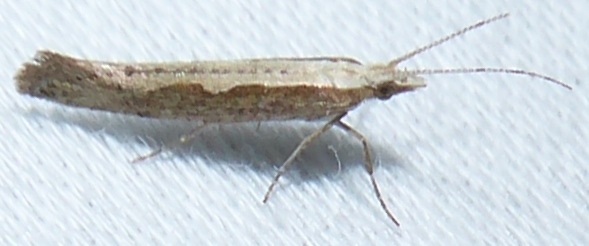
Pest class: diamondback_moth